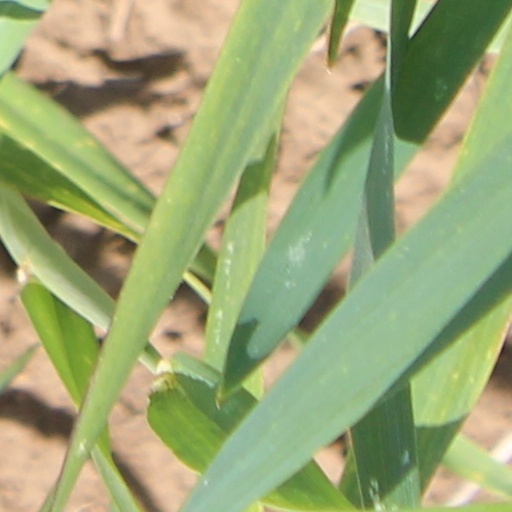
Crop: wheat